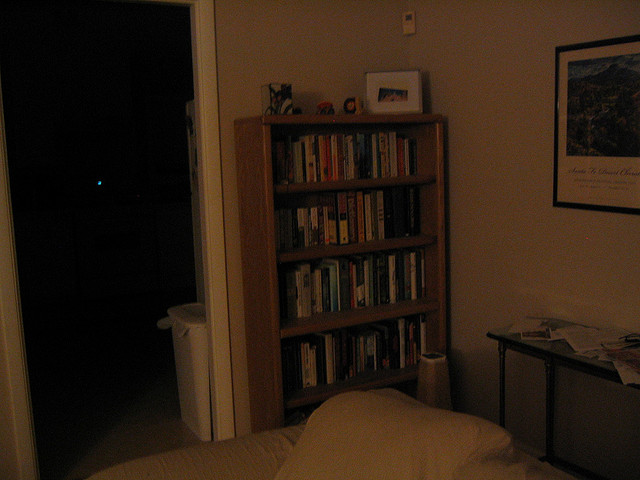
user: Given an image and a question. Answer the question in a short answer. Question: What is contained within those shelves? Short Answer:
assistant: book